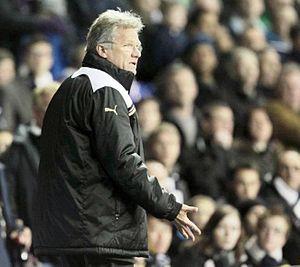
Le Sporting Clube de Portugal, appelé aussi Sporting Portugal, ou simplement Sporting, est un club portugais omnisports. En raison de son implantation à Lisbonne, il est parfois incorrectement dénommé Sporting Lisbonne par les médias hors de la sphère lusophone. Cet article est consacré à sa section football. Le club présidé par Frederico Varandas et entraîné par Rúben Amorim évoluant en 1ʳᵉ division portugaise.
}}
L'équipe de Roumanie de football est la sélection de joueurs roumains représentant leur pays lors des compétitions internationales de football masculin, sous l'égide de la Fédération de Roumanie de football.
Bertrand Laquait, né le 13 avril 1977 à Vichy, est un joueur de football français qui évolue au poste de gardien de but.